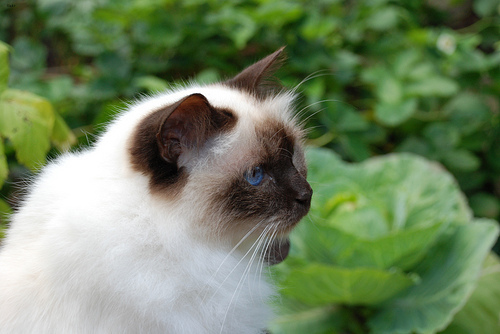
Animal: cat
Breed: Birman